Wolfgang Dietrich (businessman)

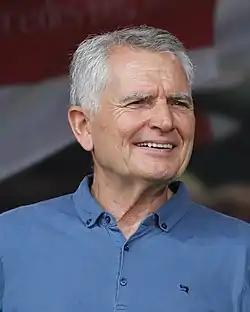
Wolfgang Dietrich

Wolfgang Dietrich (born 24 July 1948 in Stetten im Remstal) is a German businessman. From 2010 to 2015 he was spokesman for Stuttgart 21 and the Wendlingen–Ulm high-speed railway.